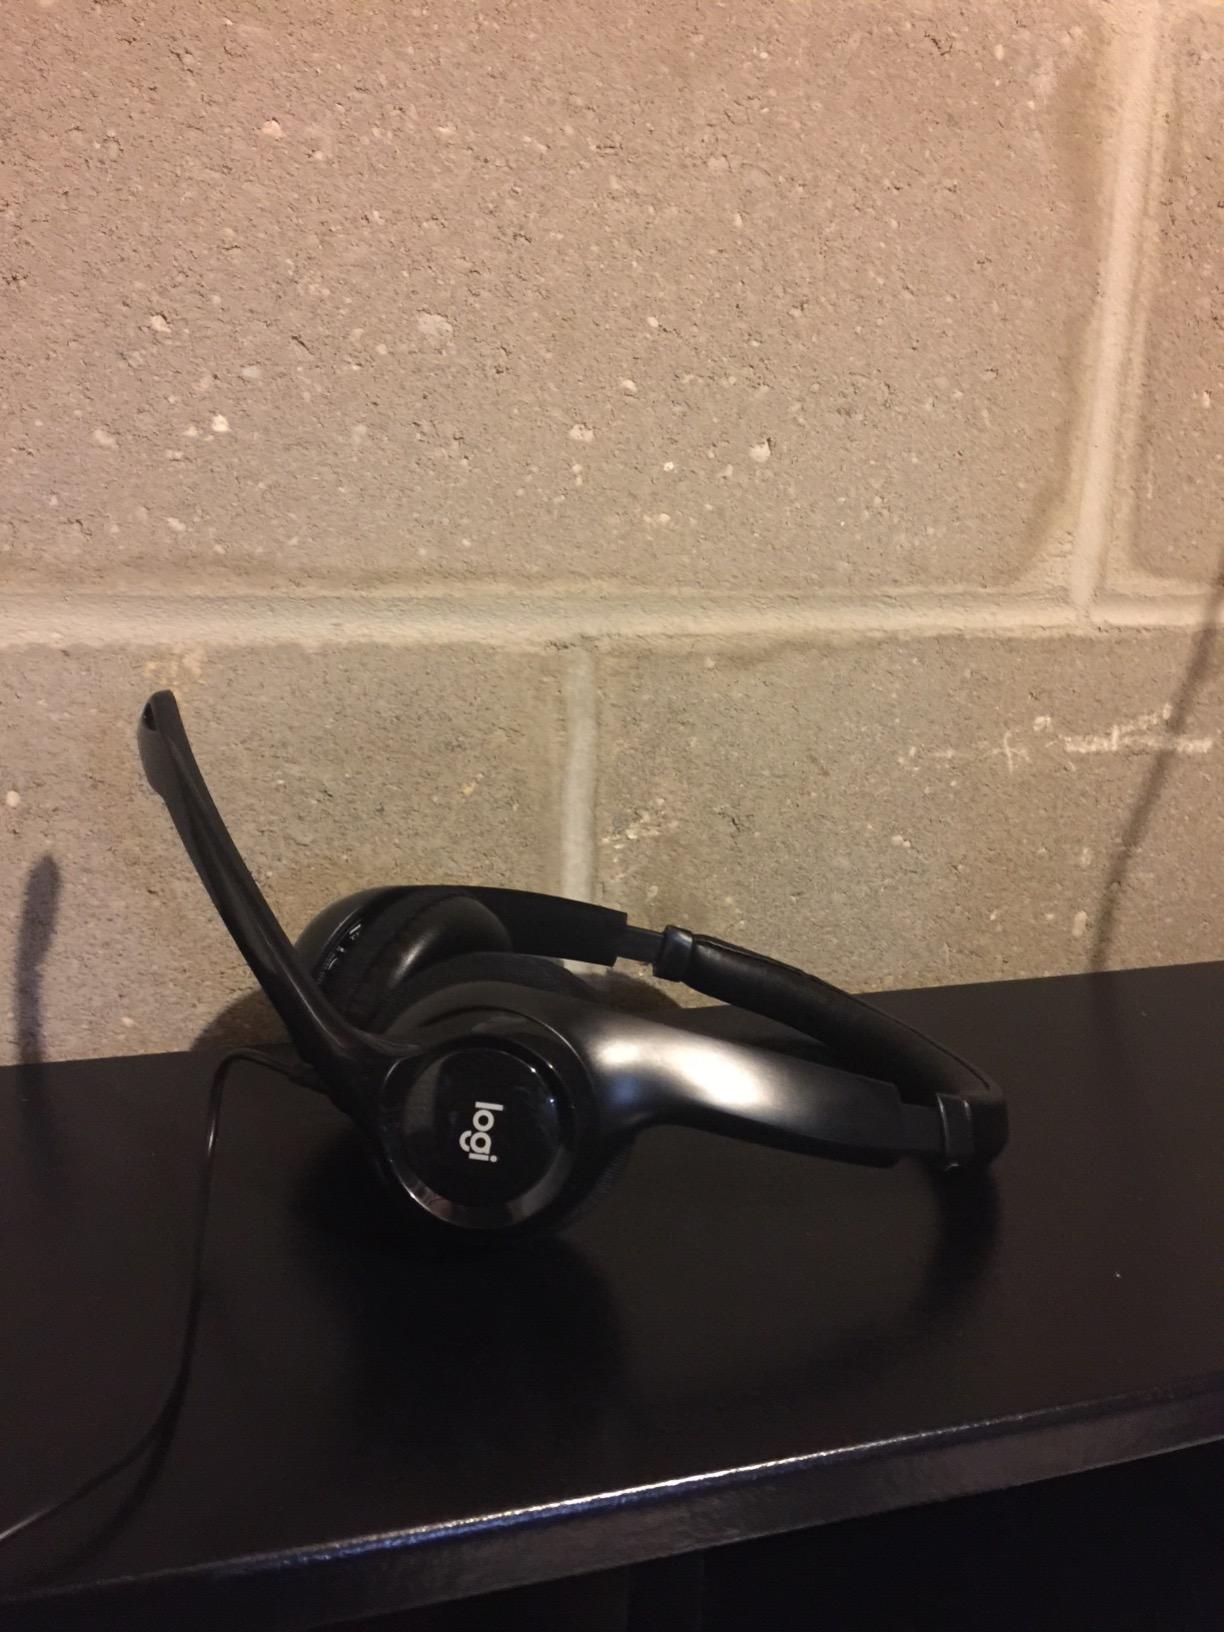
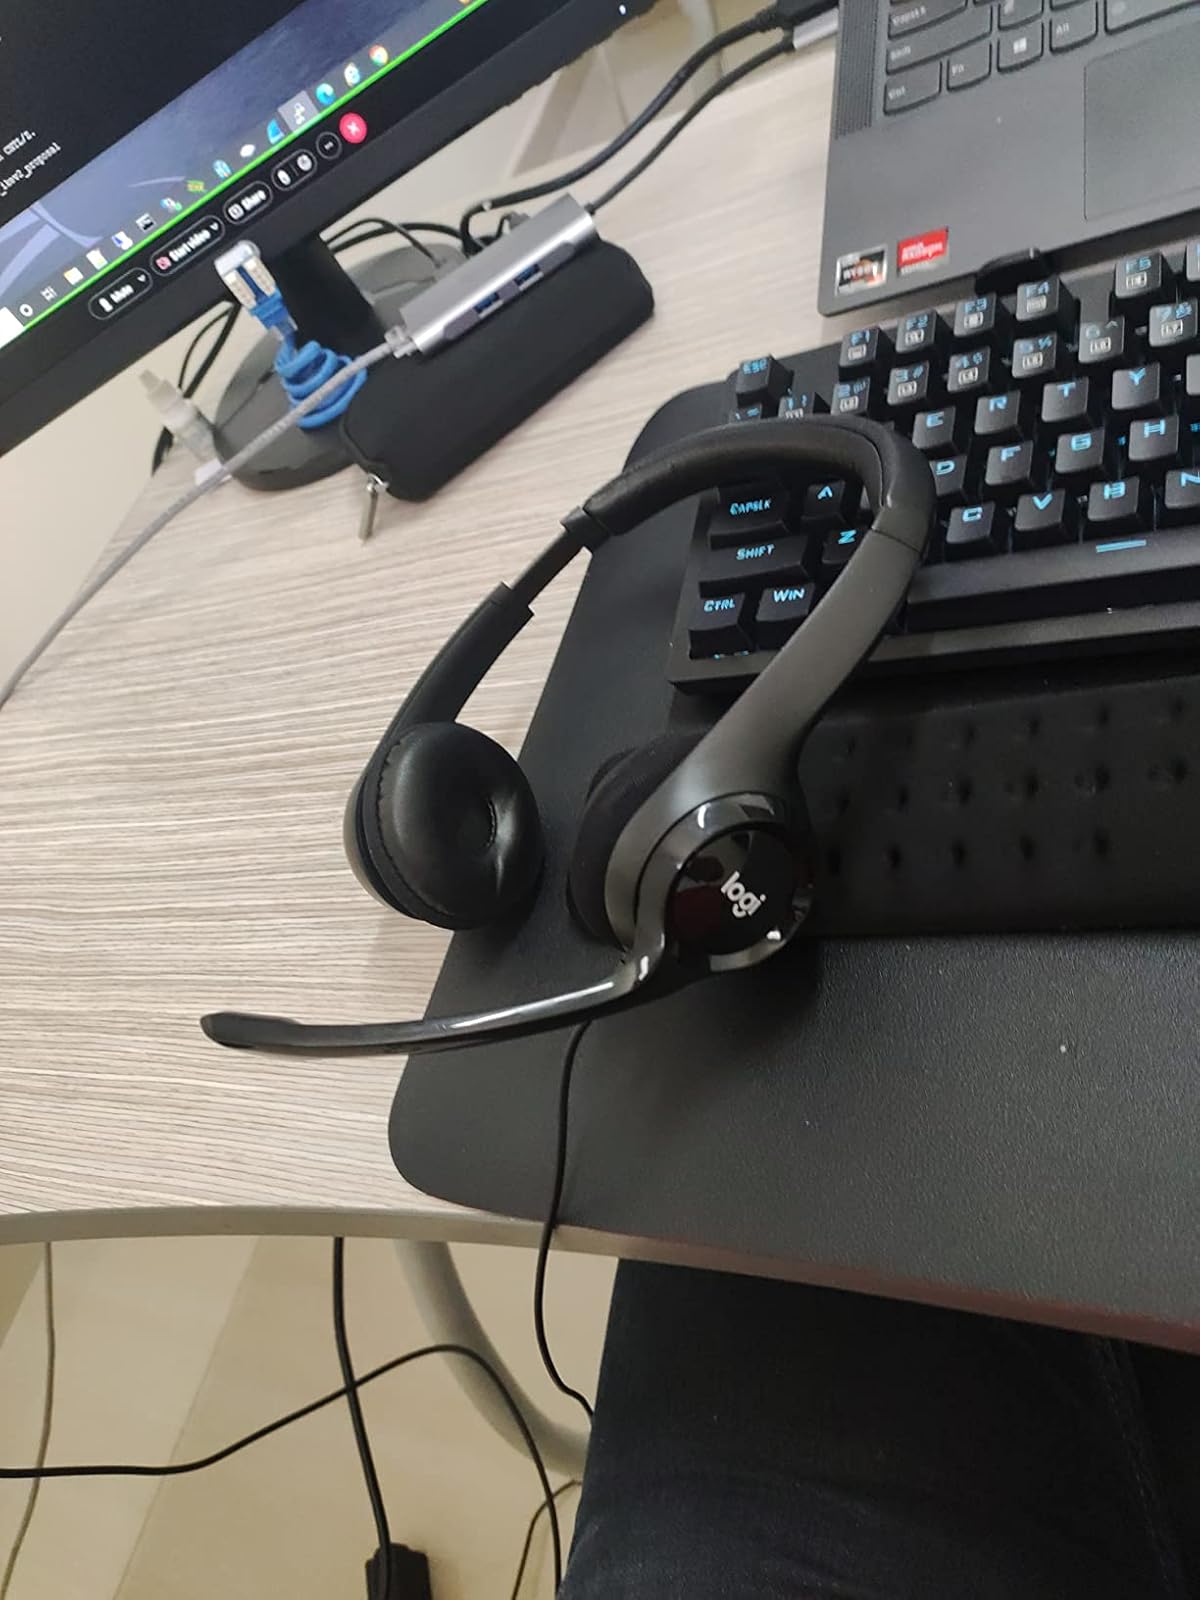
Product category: headphones
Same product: yes